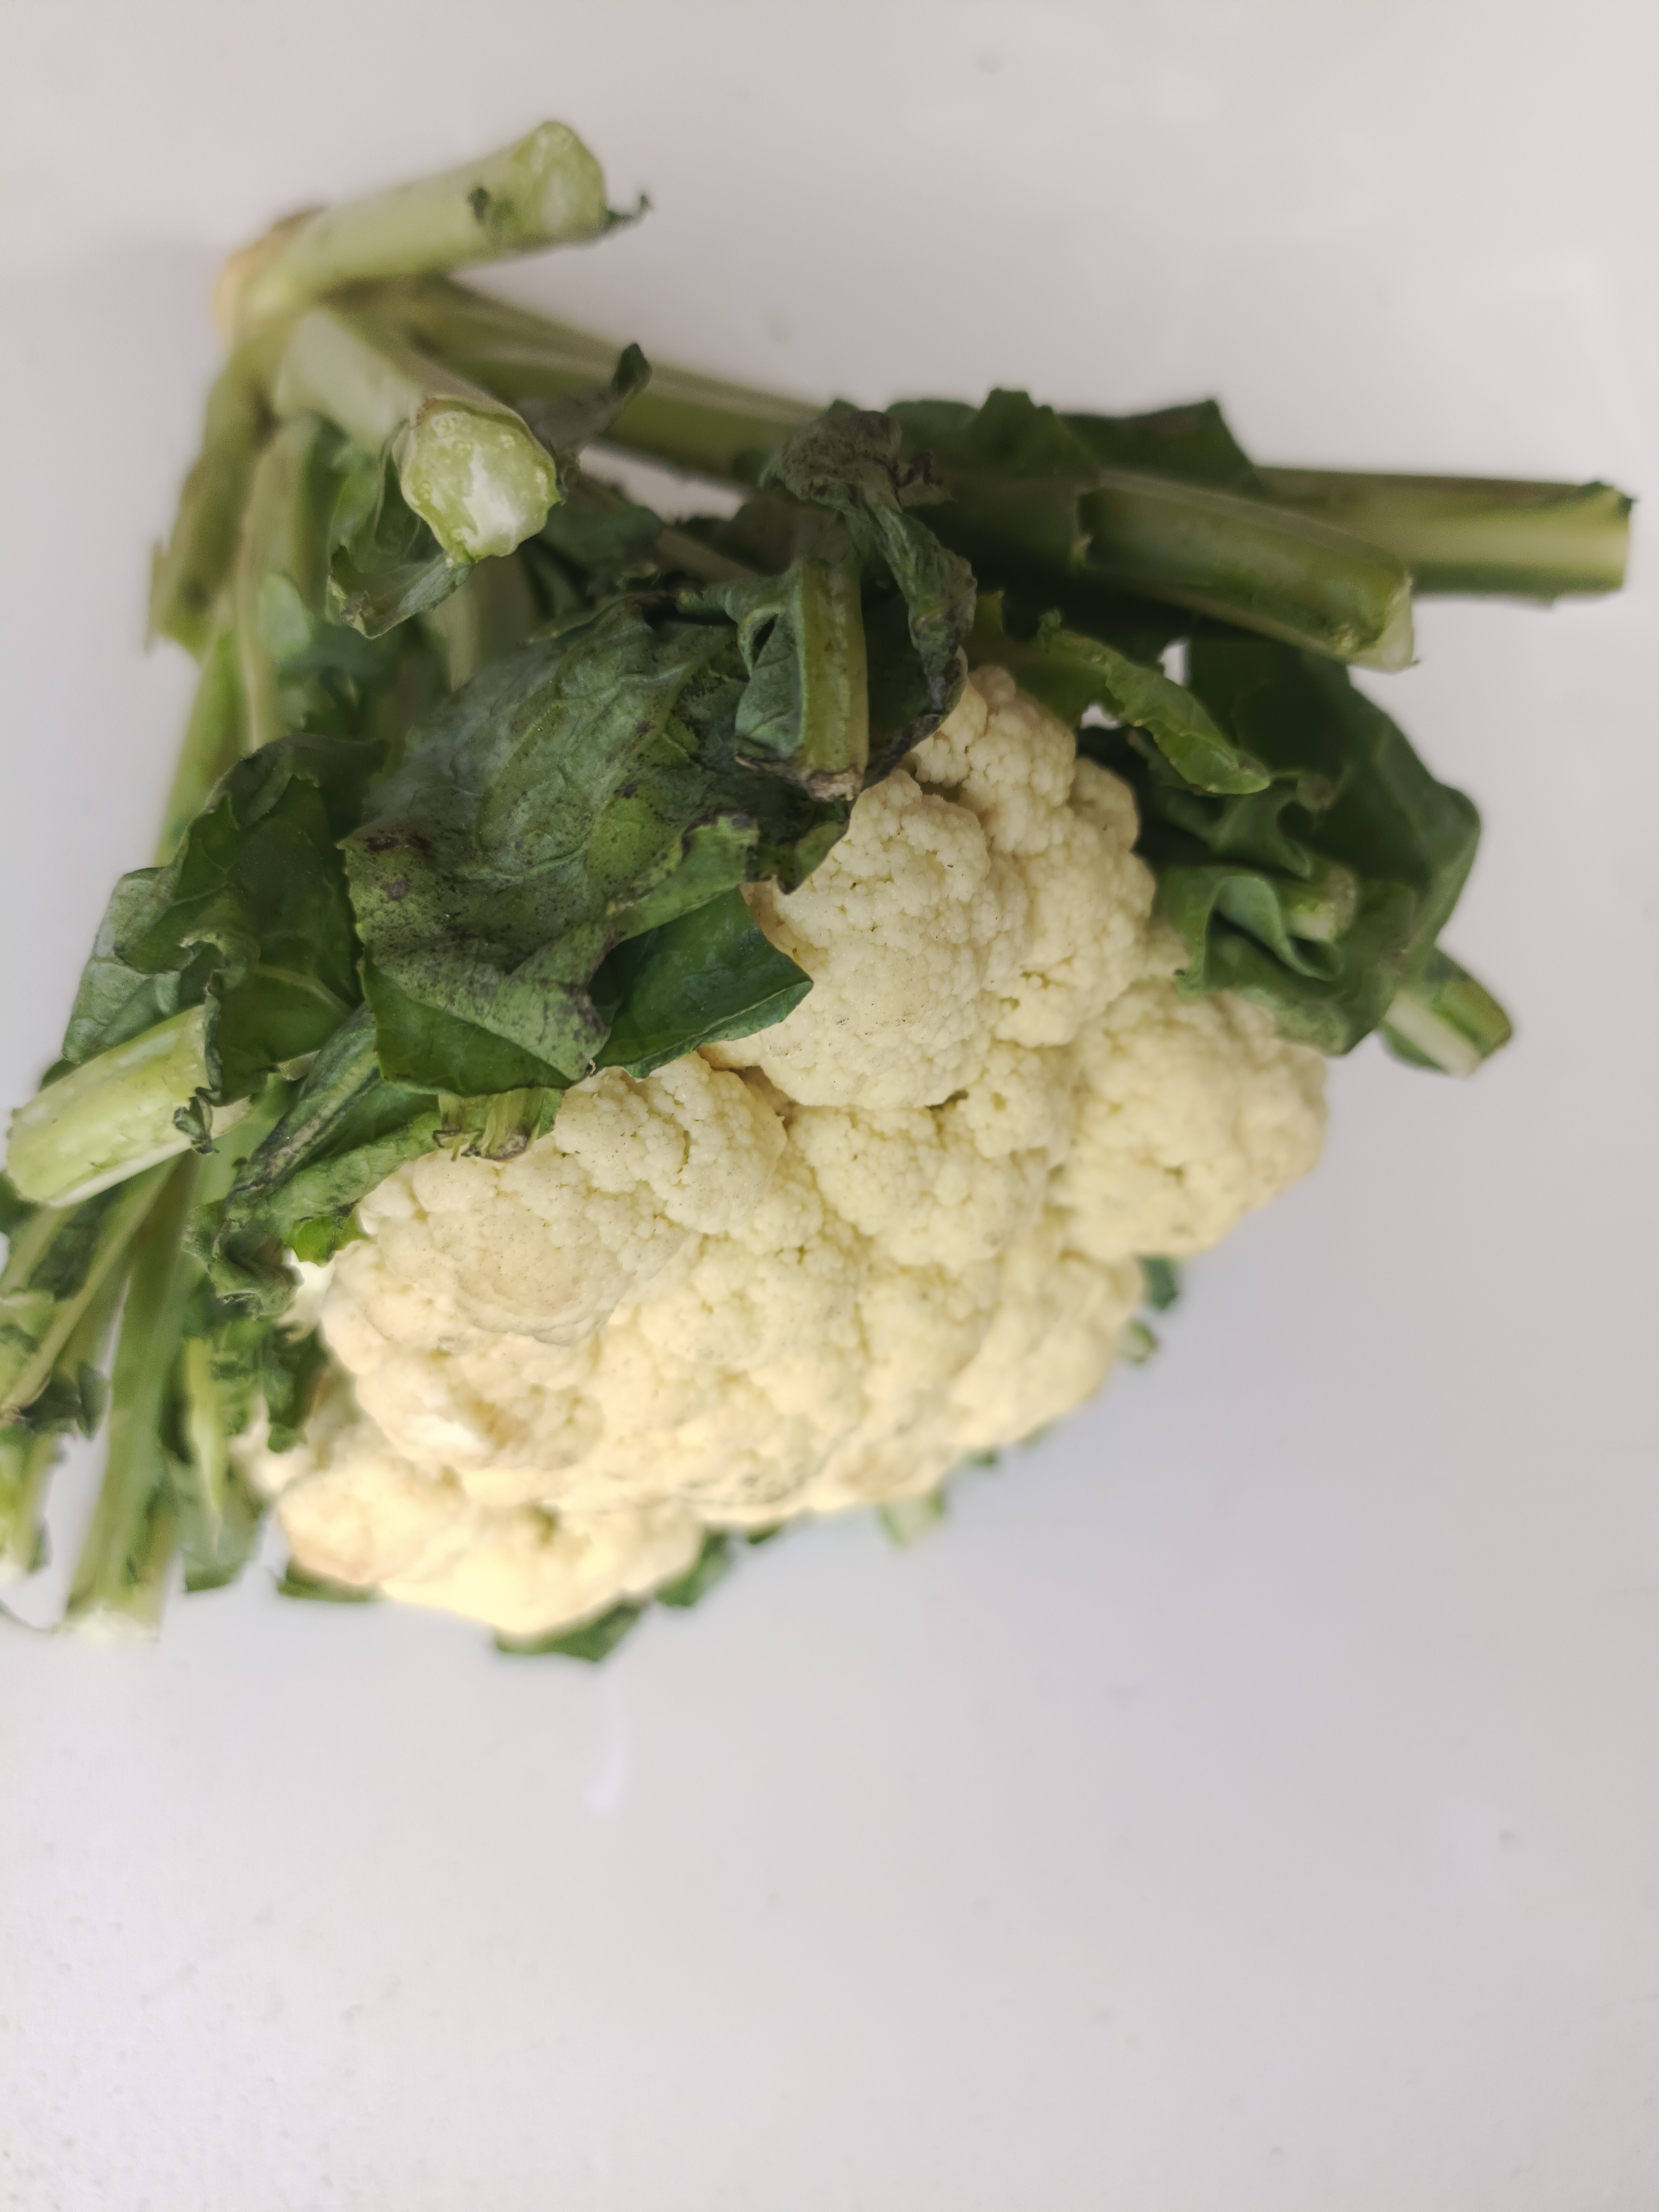
Label: Brassica oleracea